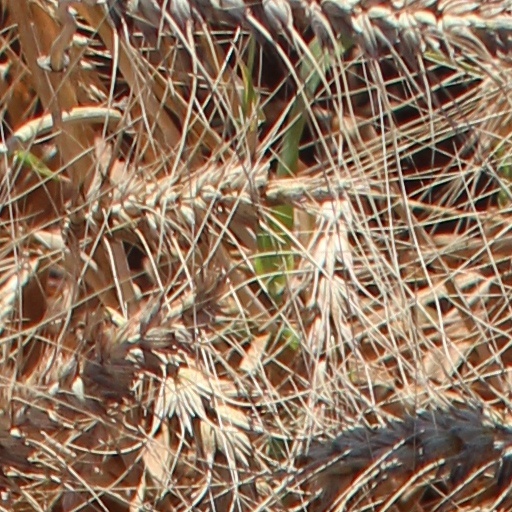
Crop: wheat